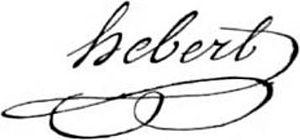
Jacques-René Hébert
Jacques-René Hébert var en fransk journalist og revolutionsmand.